Indiana

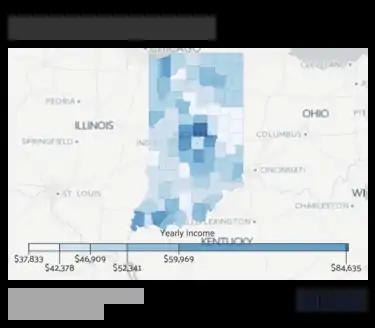

Population growth since 1990 has been concentrated in the counties surrounding Indianapolis, with four of the five fastest-growing counties in that area: Hamilton, Hendricks, Johnson, and Hancock. The other county is Dearborn County, which is near Cincinnati, Ohio. Hamilton County has also grown faster than any county in the states bordering Indiana (Illinois, Michigan, Ohio and Kentucky), and is the 20th-fastest growing county in the country.